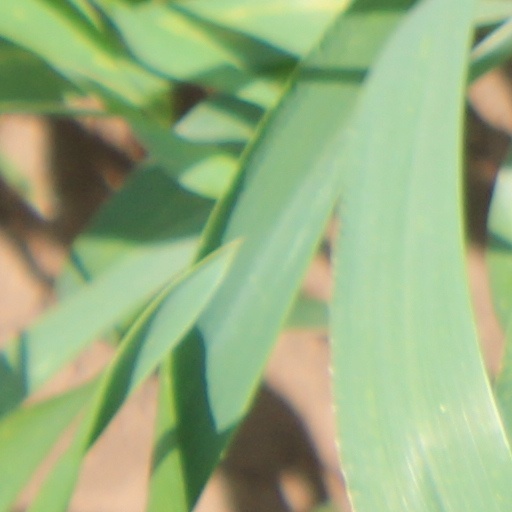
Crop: wheat